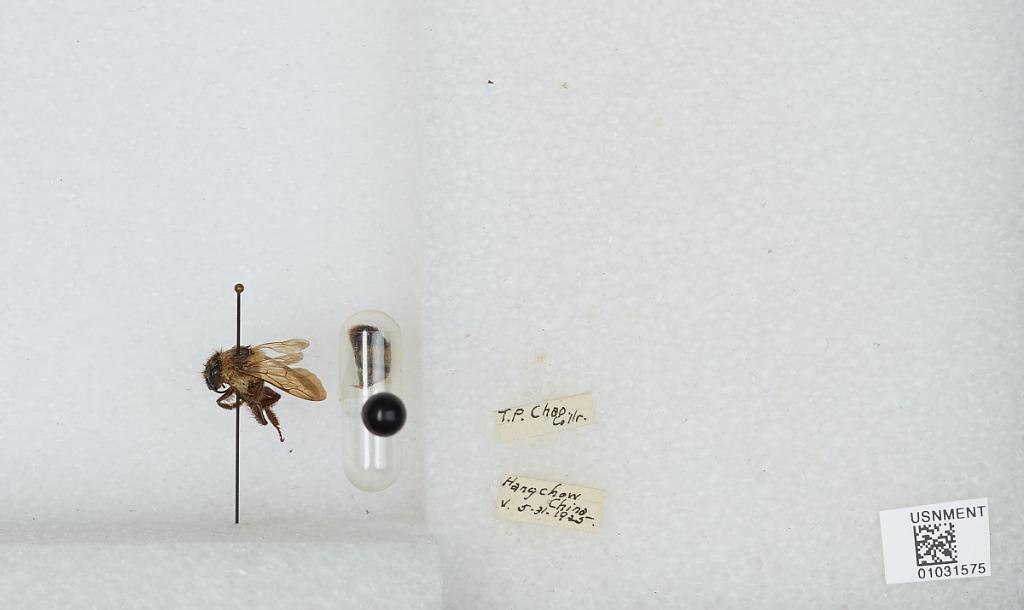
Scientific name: Bombus (Diversobombus) trifasciatus Smith
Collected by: T. Chao
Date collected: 1925-5-5
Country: China
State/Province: Zhejiang
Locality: Hangzhou